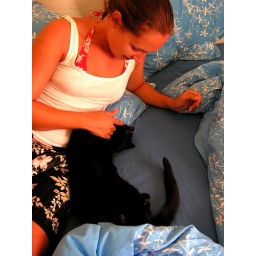
Our new furry adoptee has taken over our bed